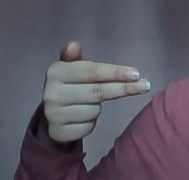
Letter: ghain